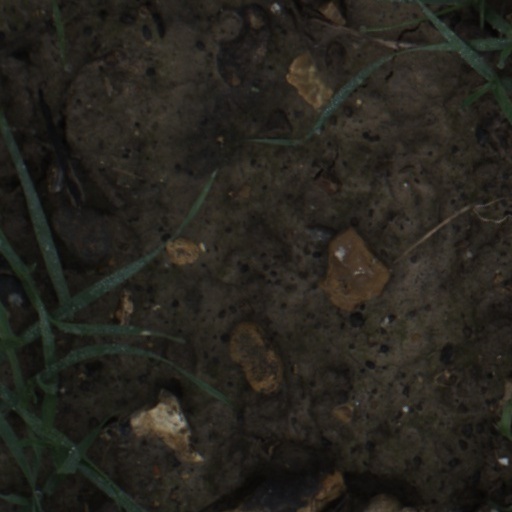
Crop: wheat